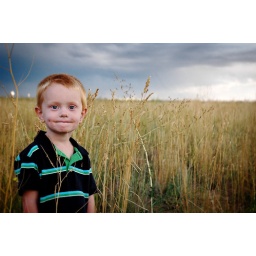
red headed boy in field